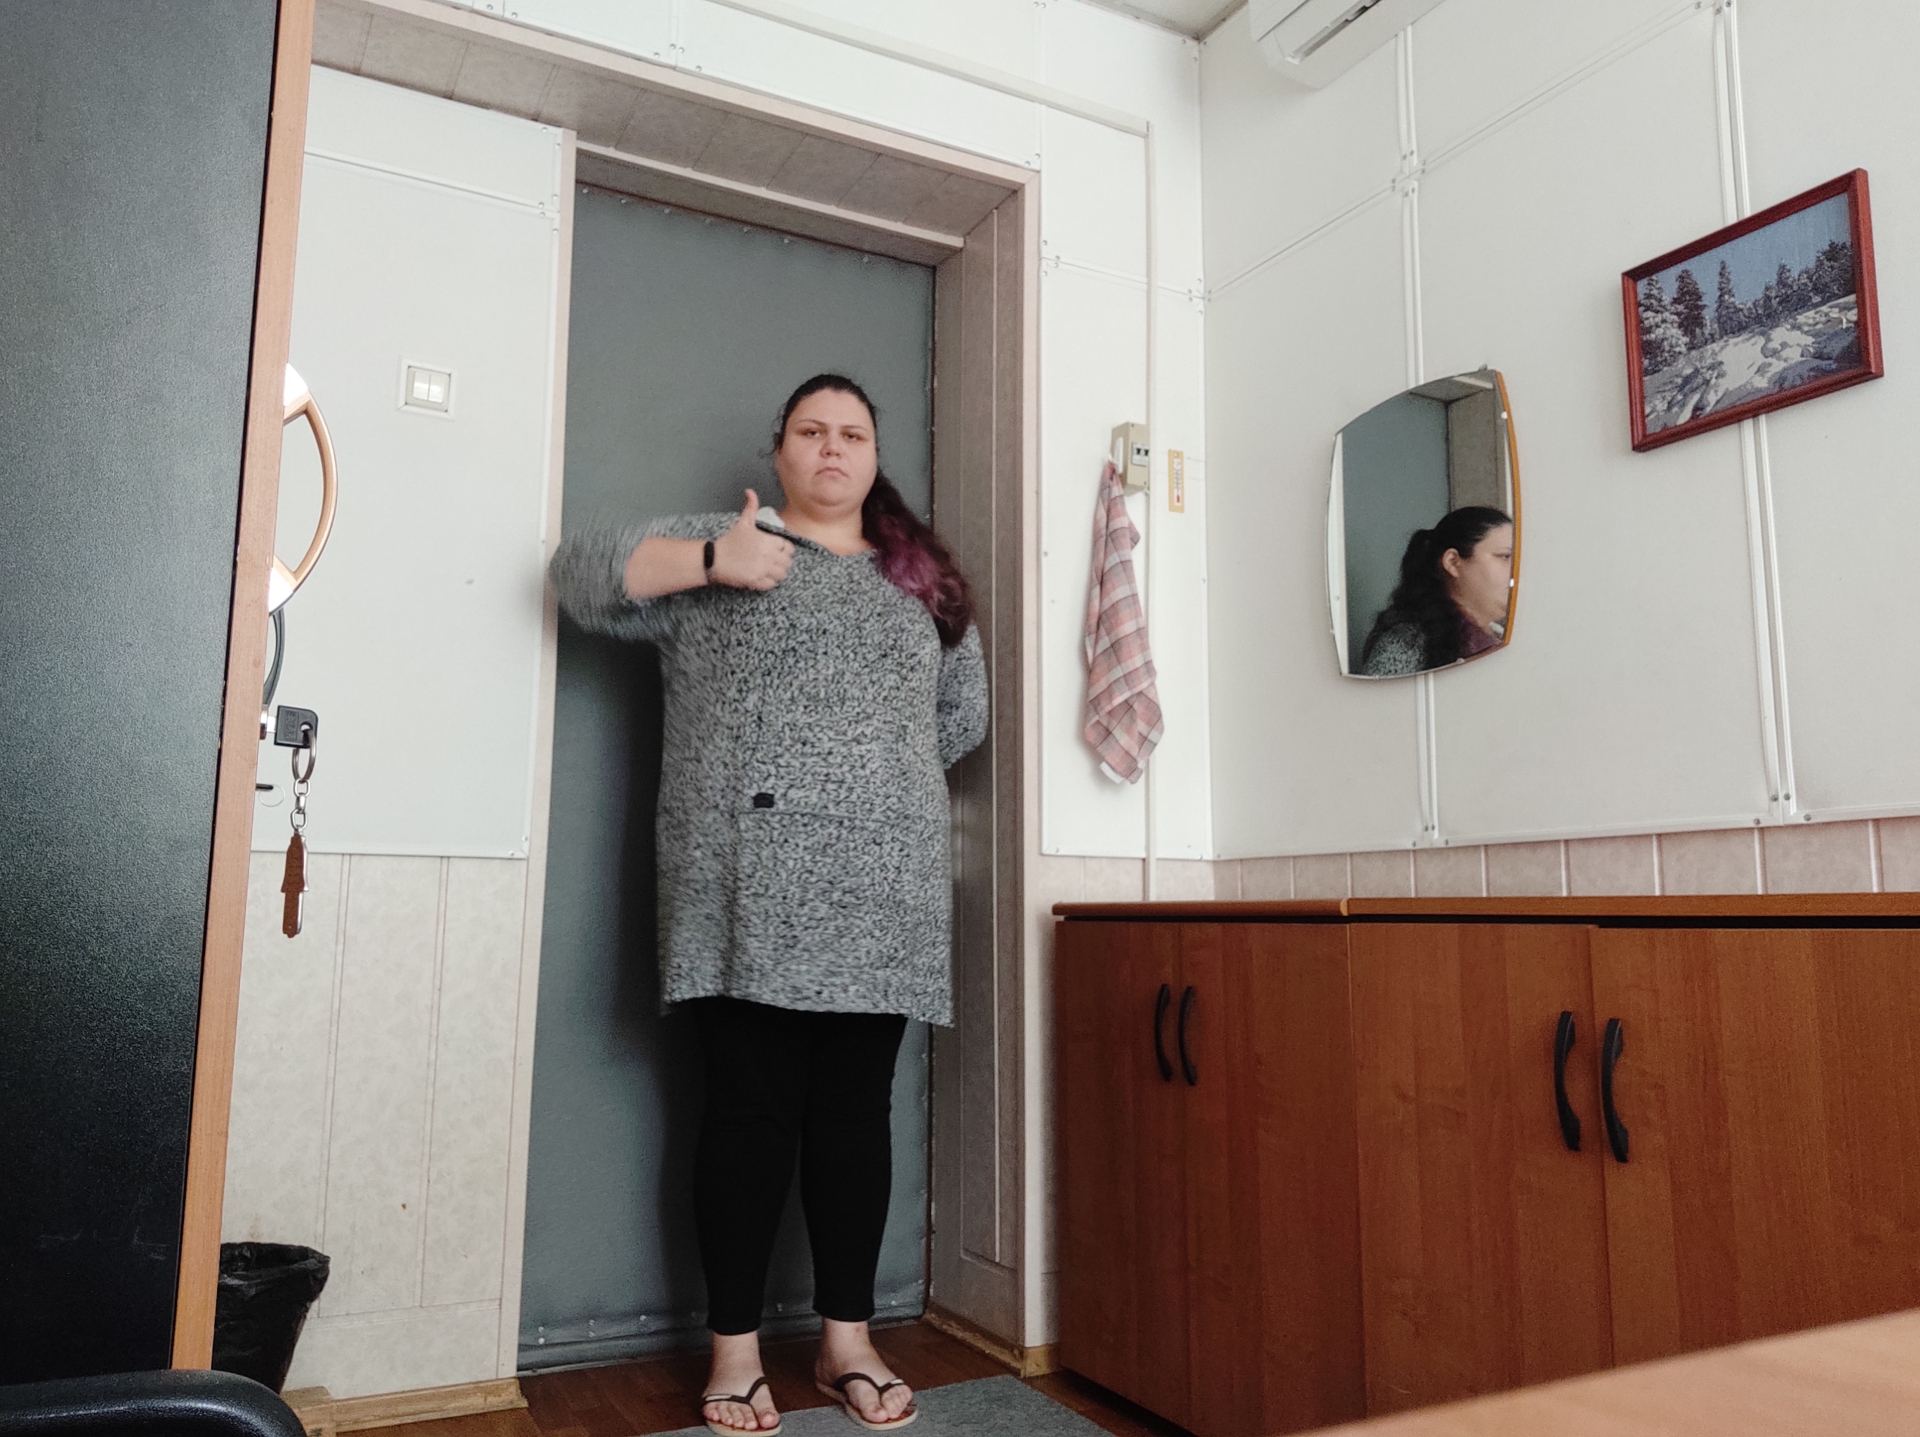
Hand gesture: like